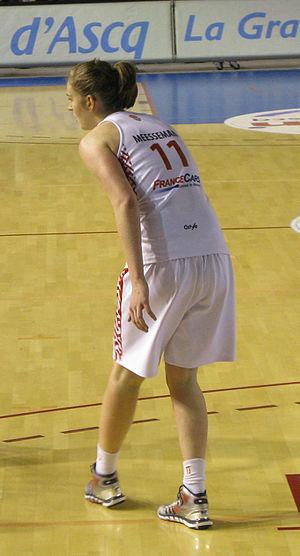
Emma Meesseman au Palacium, lors du match ESBVA vs Saint-Amand Hainaut, championnat LFB.
Emma Meesseman, née le 13 mai 1993 à Ypres, est une joueuse belge de basket-ball évoluant au poste de pivot.
La saison 2013-2014 de la LFB est la 16ᵉ édition de la Ligue féminine de basket ; elle se dispute avec 14 équipes.